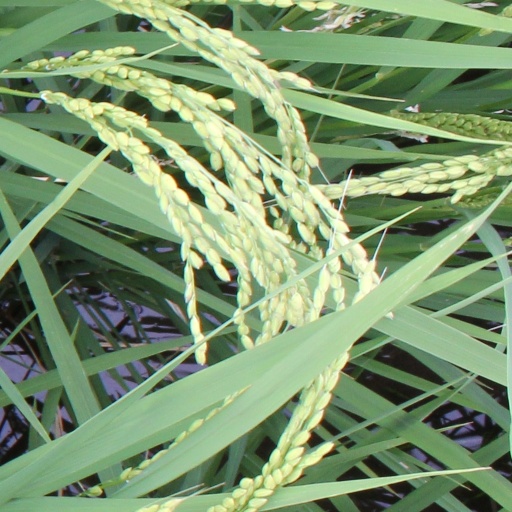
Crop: rice